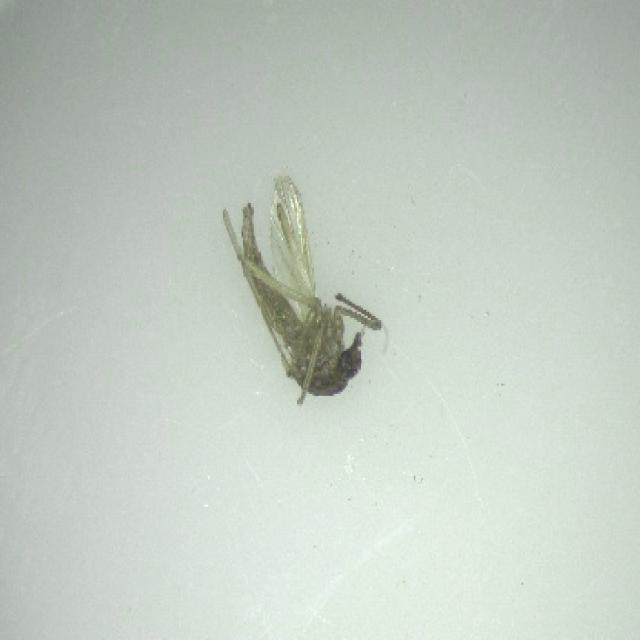
Species: aedes_vexans